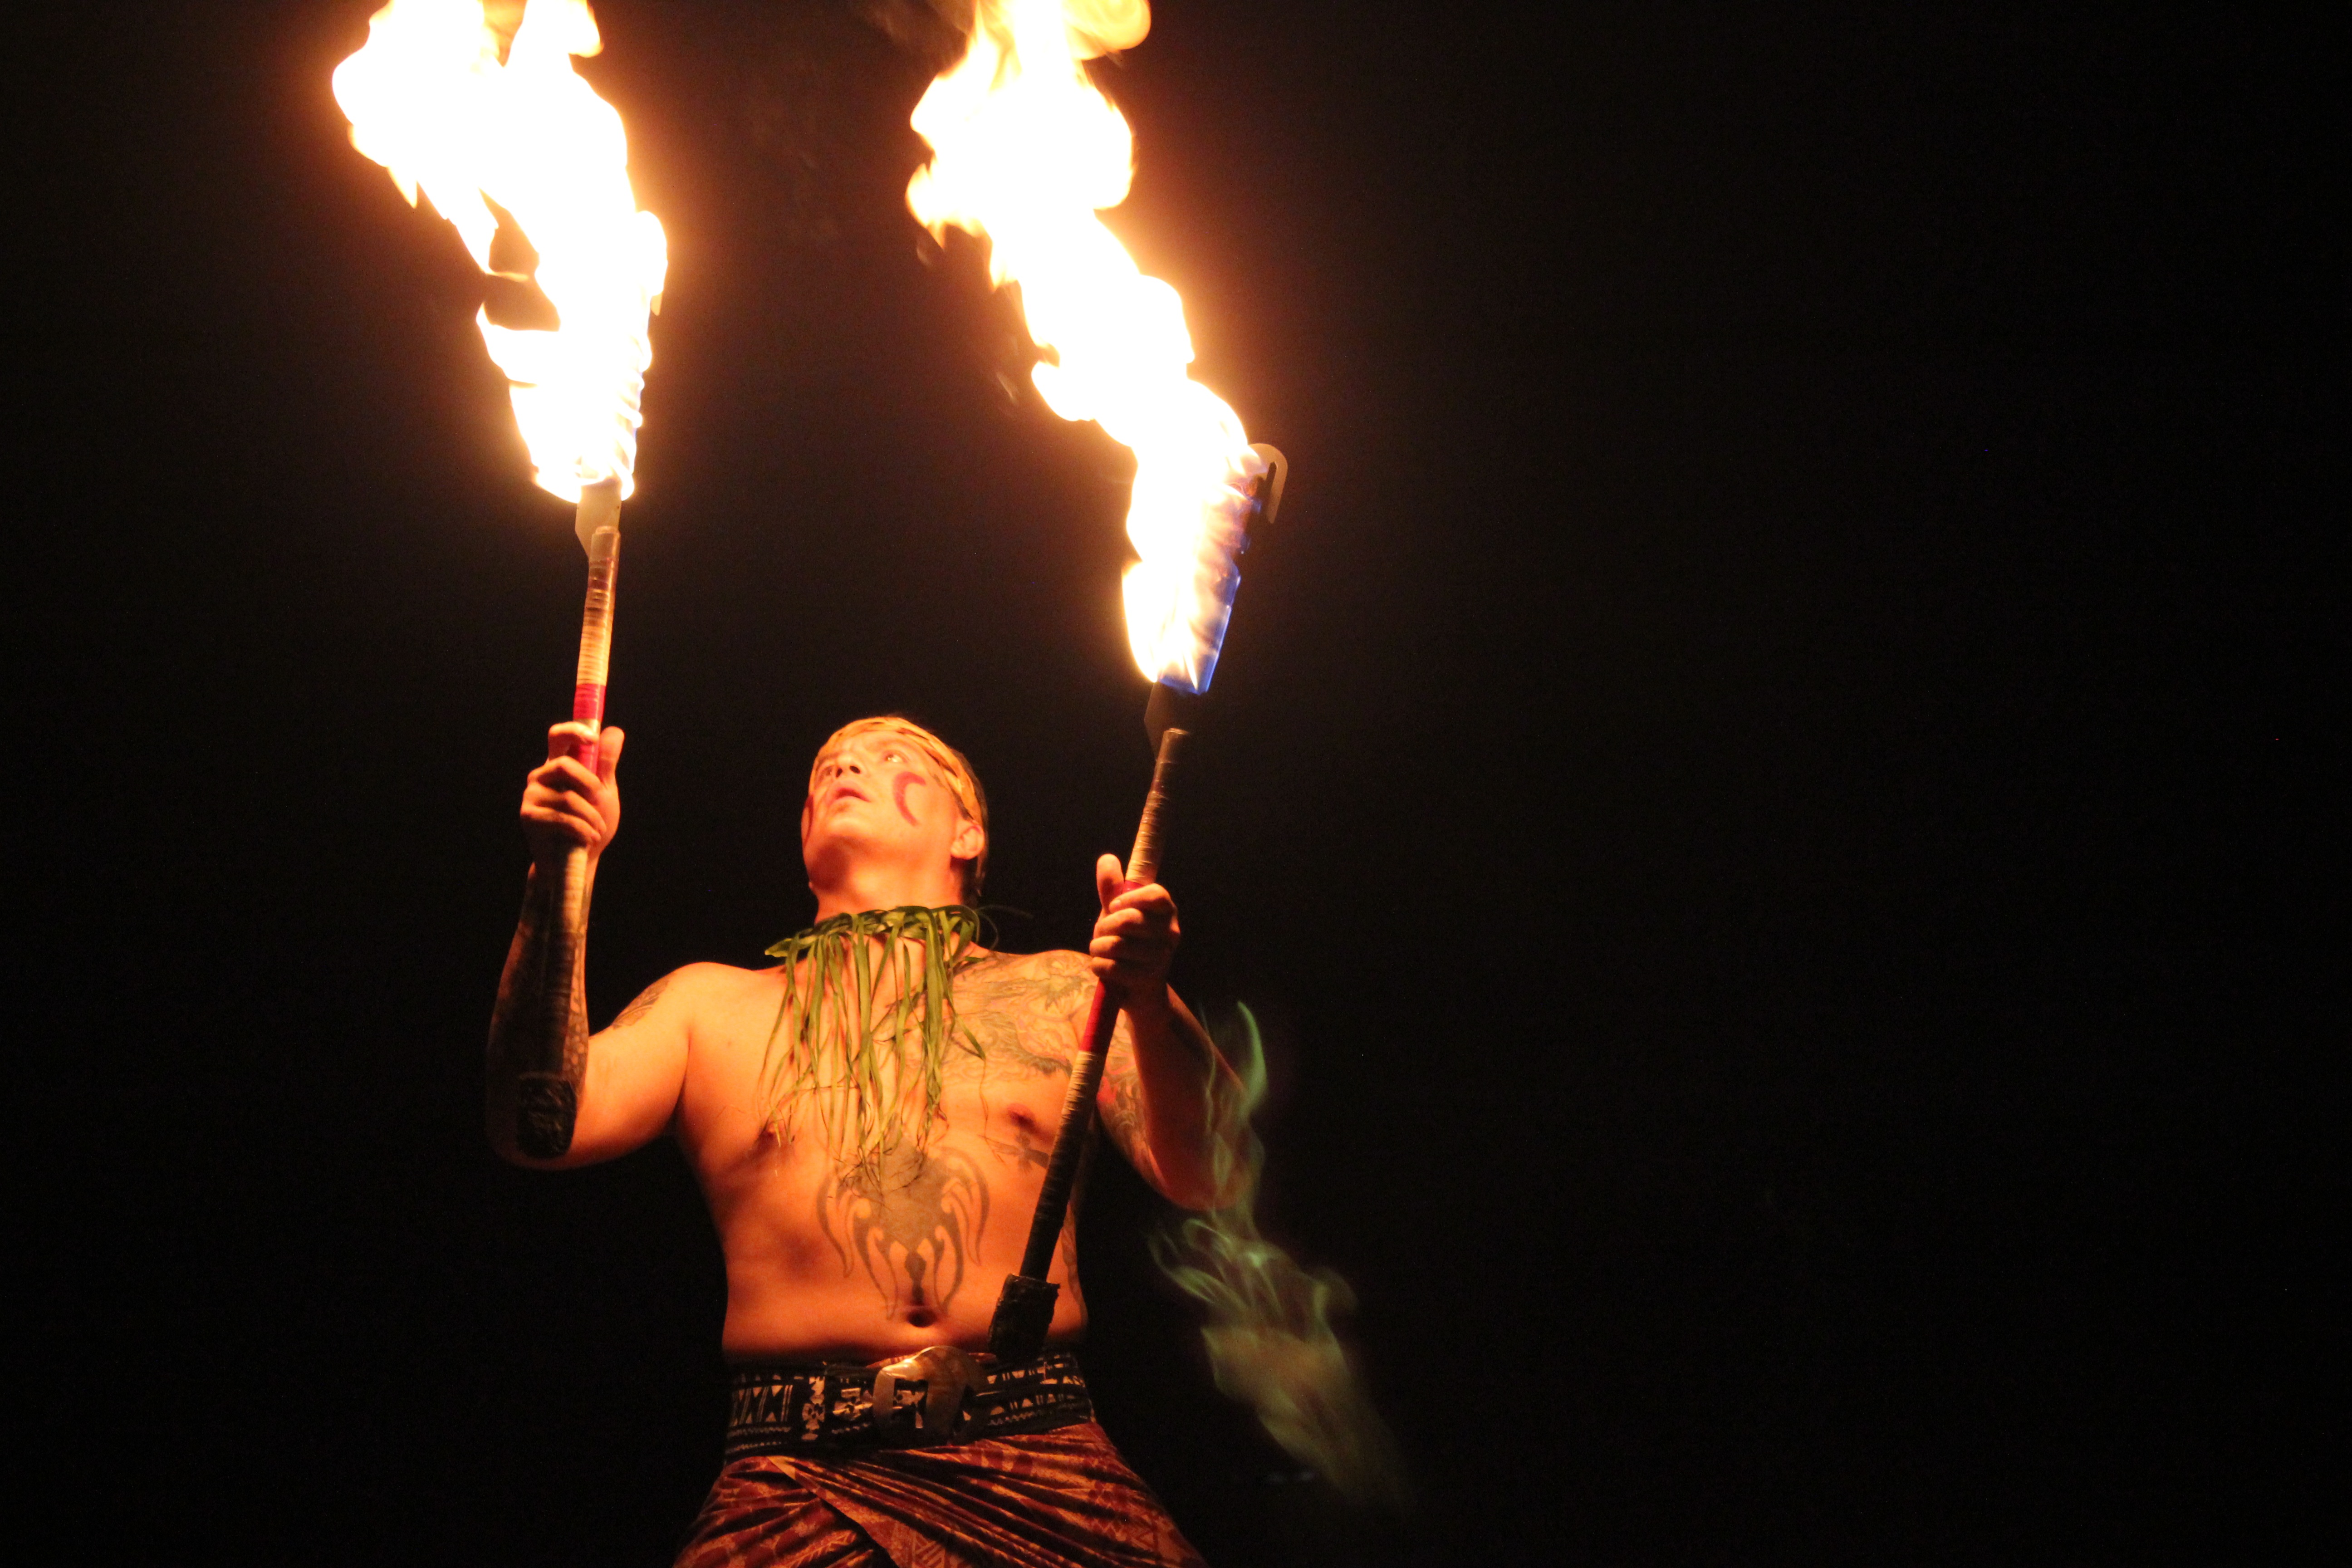
man, person, night, sparkler, dance, show, fire, performer, hawaii, dancer, performance art, stage, performance, danger, event, tribal, fiery, traditional, entertainment, performing arts, entertainer, poi, fire show